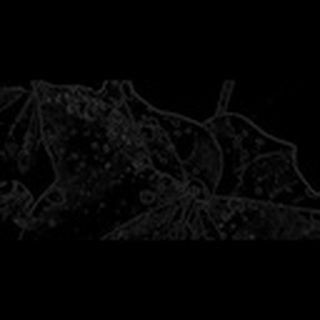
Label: cotton_target_spot